Avant-corps

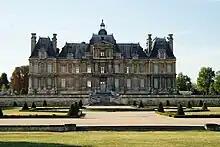
The garden façade of the Château de Maisons-Laffitte with three "avant-corps", an arrangement typical of French Baroque châteaux

An avant-corps ( or , plural), a French term literally meaning "fore-body", is a part of a building, such as a porch or pavilion, that juts out from the "corps de logis", often taller than other parts of the building. It is common in façades in French Baroque architecture.